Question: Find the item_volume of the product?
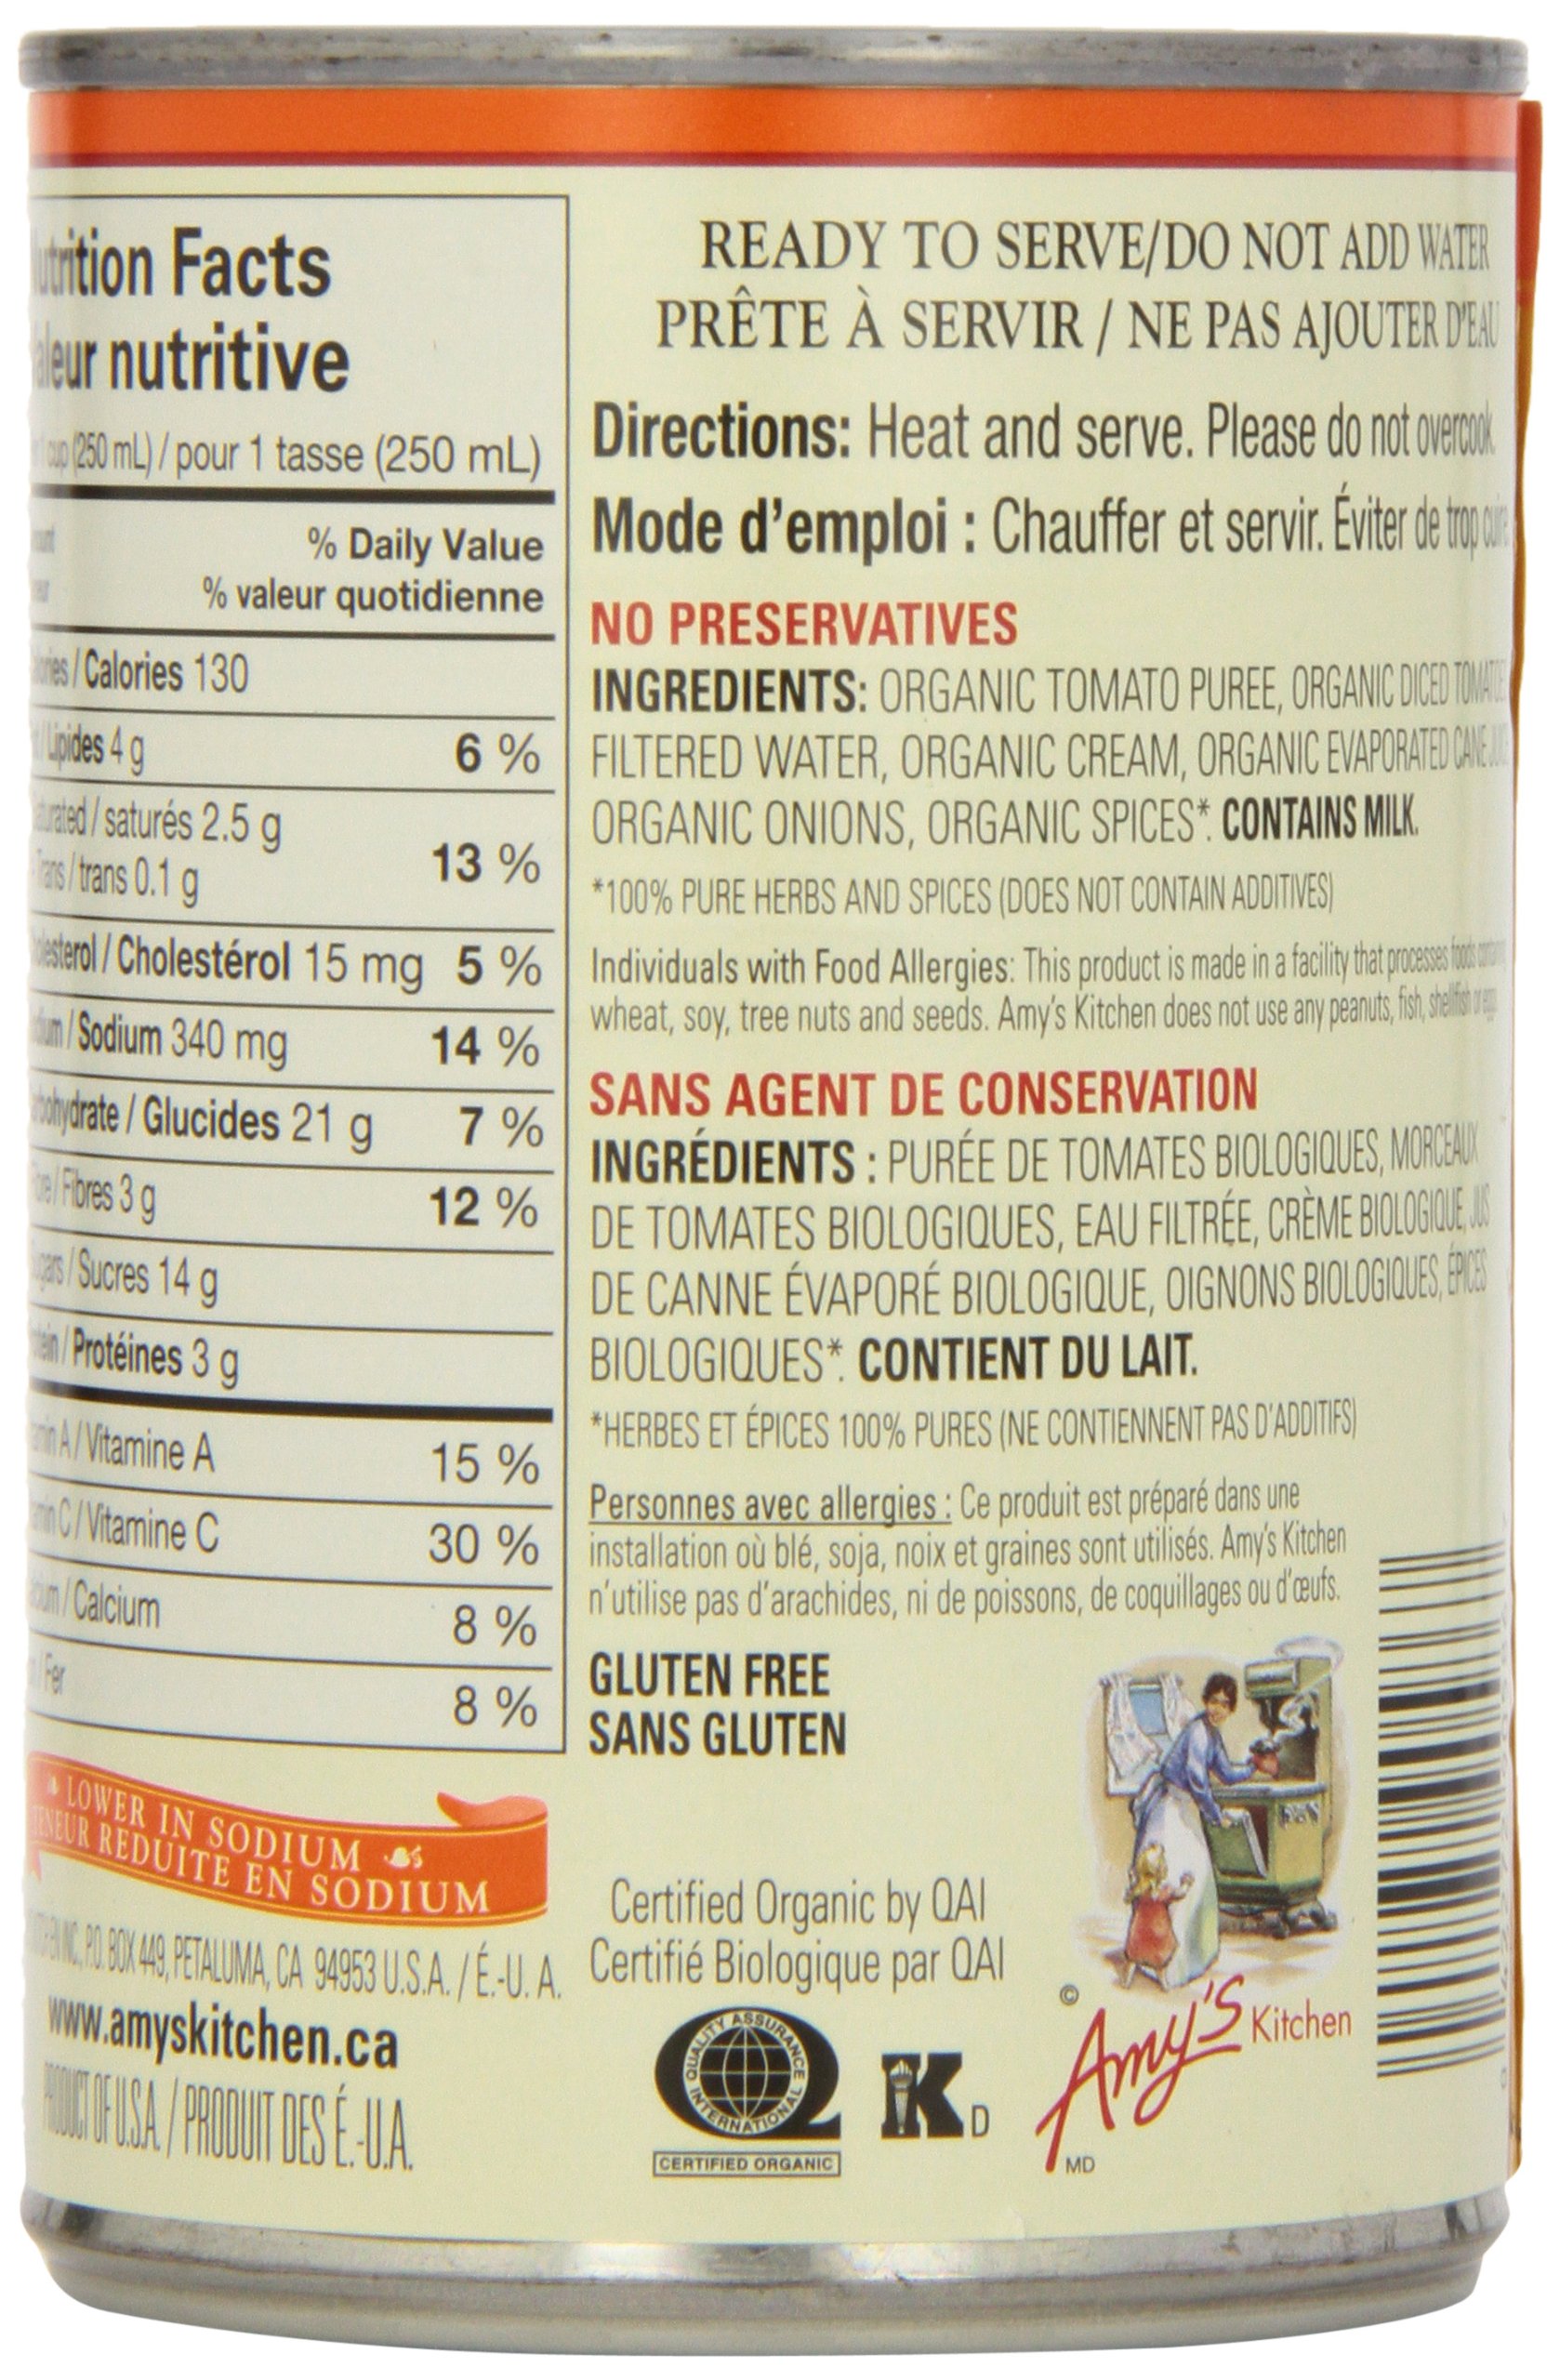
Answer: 250.0 millilitre